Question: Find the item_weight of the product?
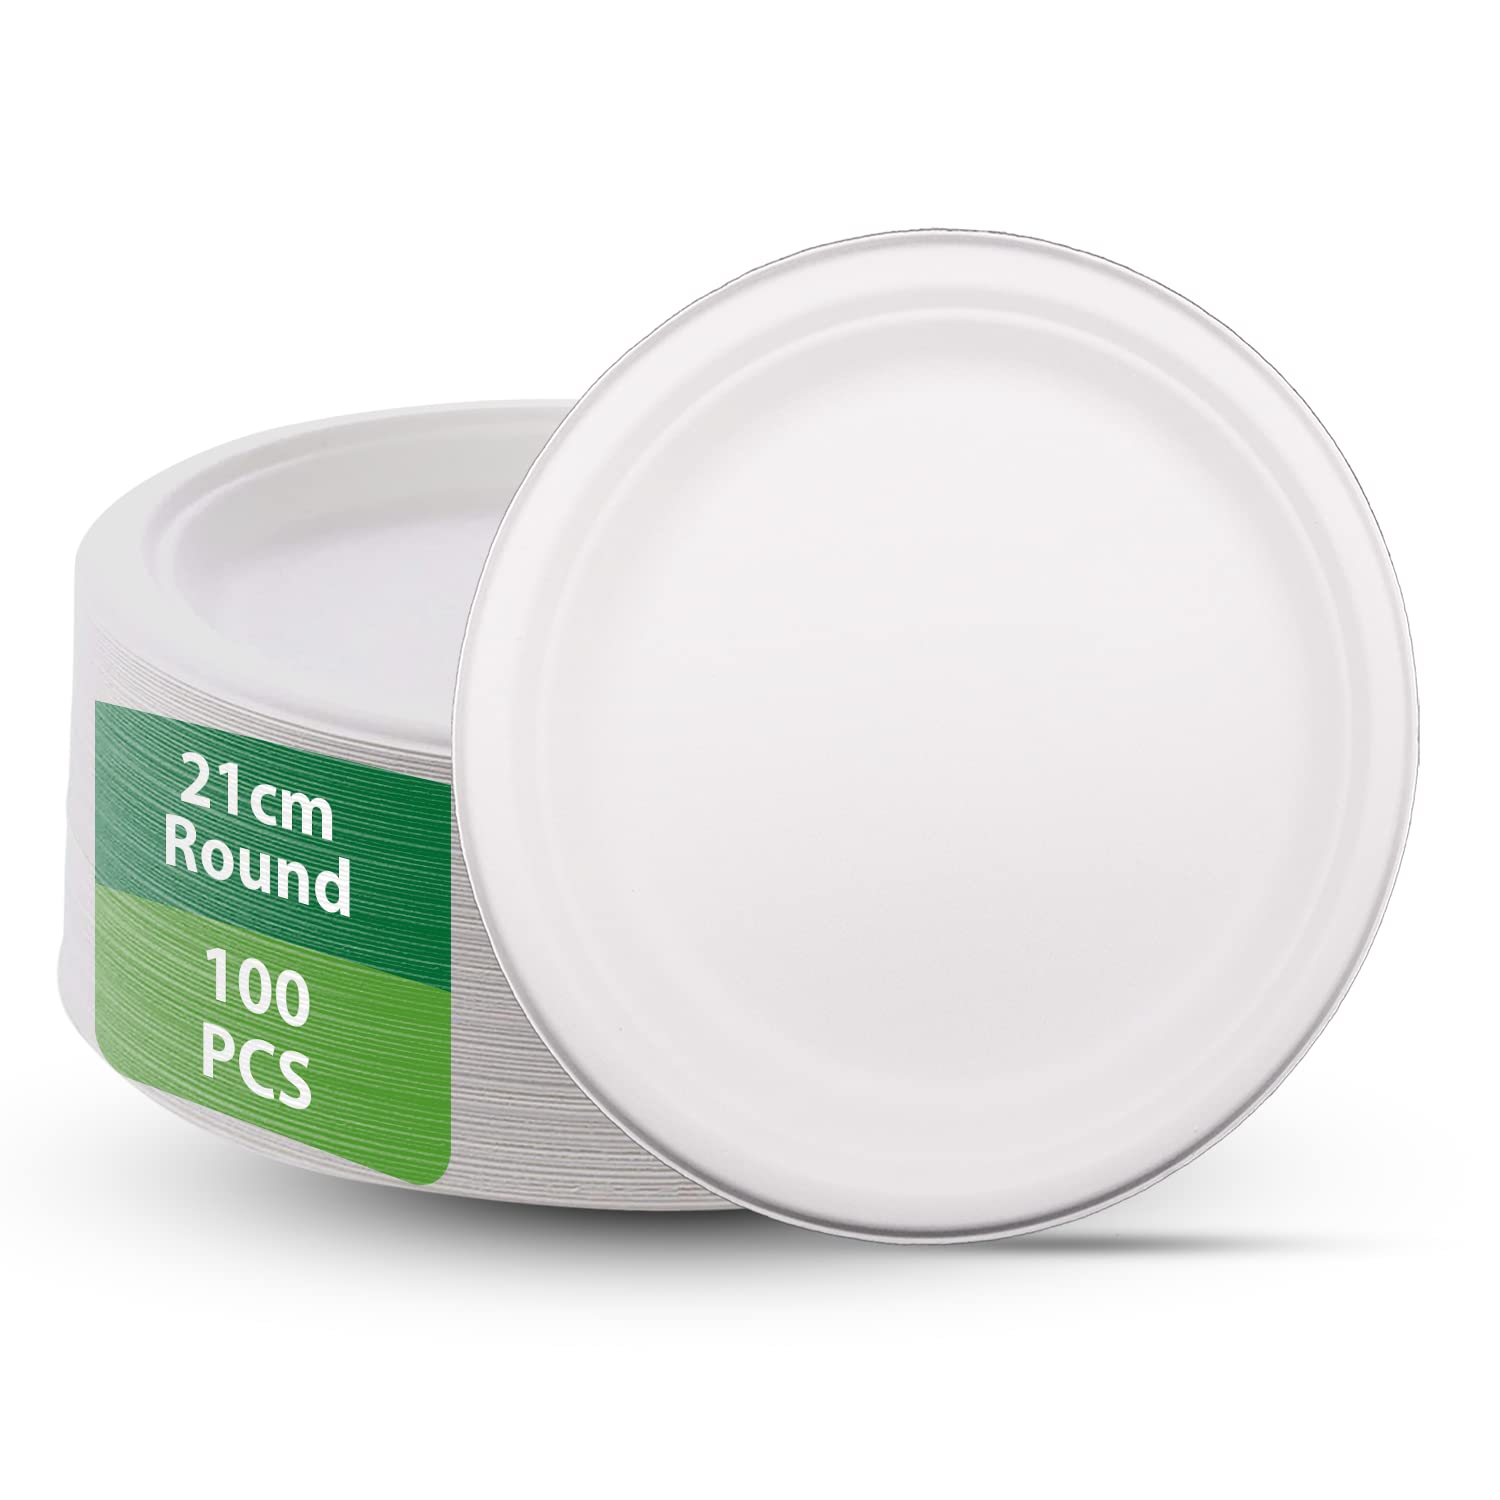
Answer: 100.0 pound